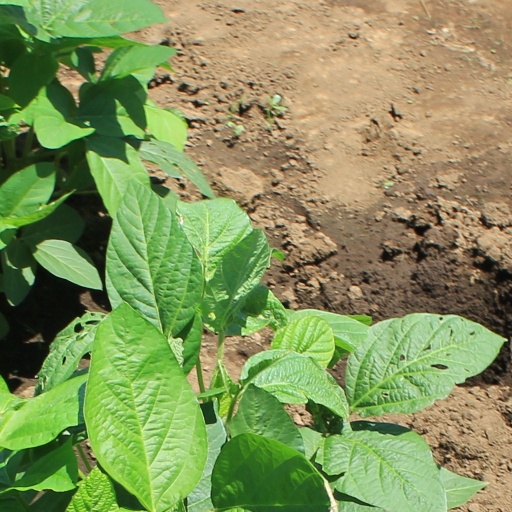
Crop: soybean